José Sócrates

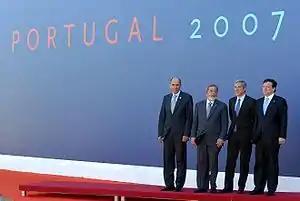
José Sócrates, Brazilian President Lula da Silva, President of the European Commission José Manuel Barroso and Slovenian Prime Minister Janez Janša during the EU-Brazil conference in Lisbon 2007

José Sócrates, as prime minister of Portugal, presided over the rotative presidency of the Council of the European Union for the period July–December 2007. In this post, Sócrates and his team focused on the EU-Brazil (1st EU-Brazil summit) and EU-African Union (2007 Africa-EU Summit) relations, as well as in the approval of the Treaty of Lisbon. The Portuguese Parliament voted to ratify the Treaty of Lisbon on 23 April 2008. After the Irish referendum on 12 June 2008, Prime Minister José Sócrates said he saw the Irish "No" to the treaty as a "personal defeat" after it was signed by EU leaders in the Portuguese capital. A second referendum was held in Ireland in 2009, and the outcome was the approval of the Treaty of Lisbon by all EU member states, including Ireland.